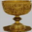
Label: cup